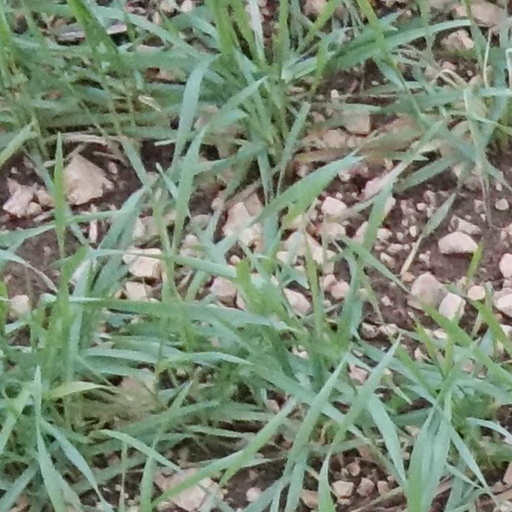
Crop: wheat